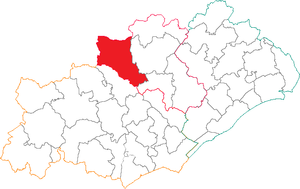
Situation du canton dans le département de l'Hérault.
Le canton de Lunas est une ancienne division administrative française située dans le département de l'Hérault, dans l'Arrondissement de Lodève.